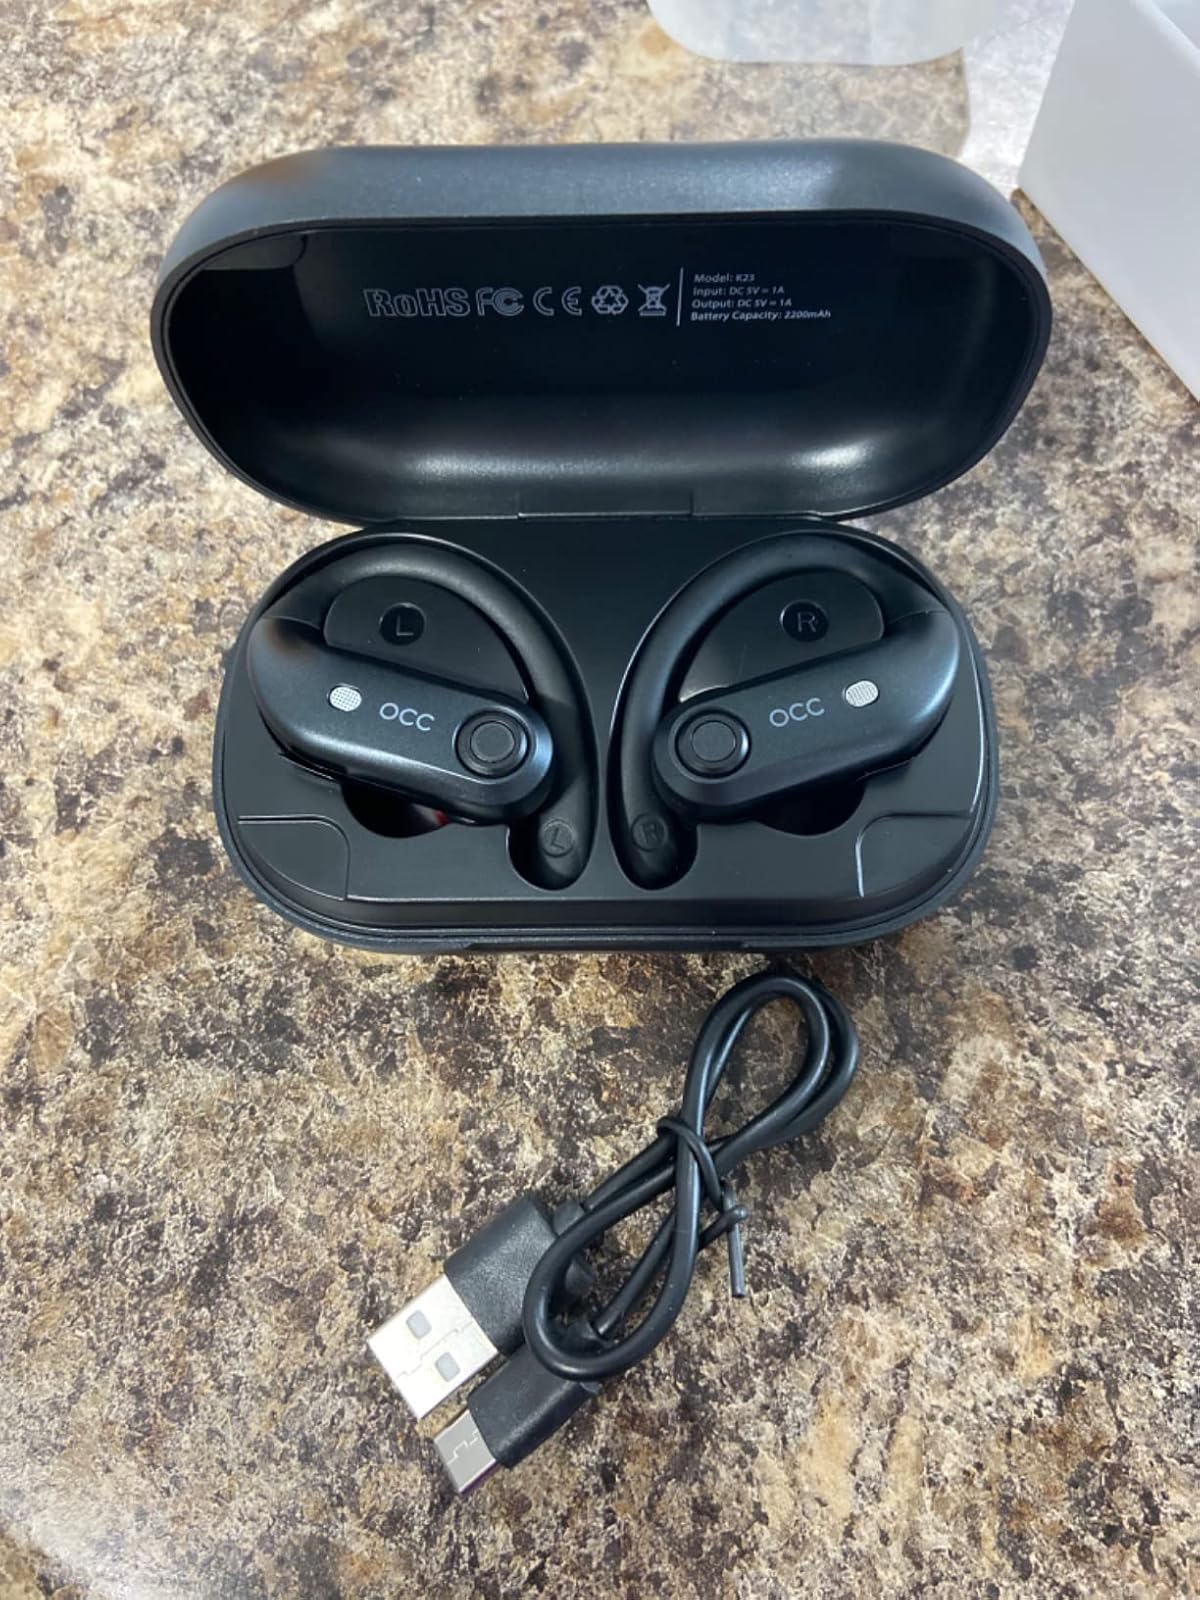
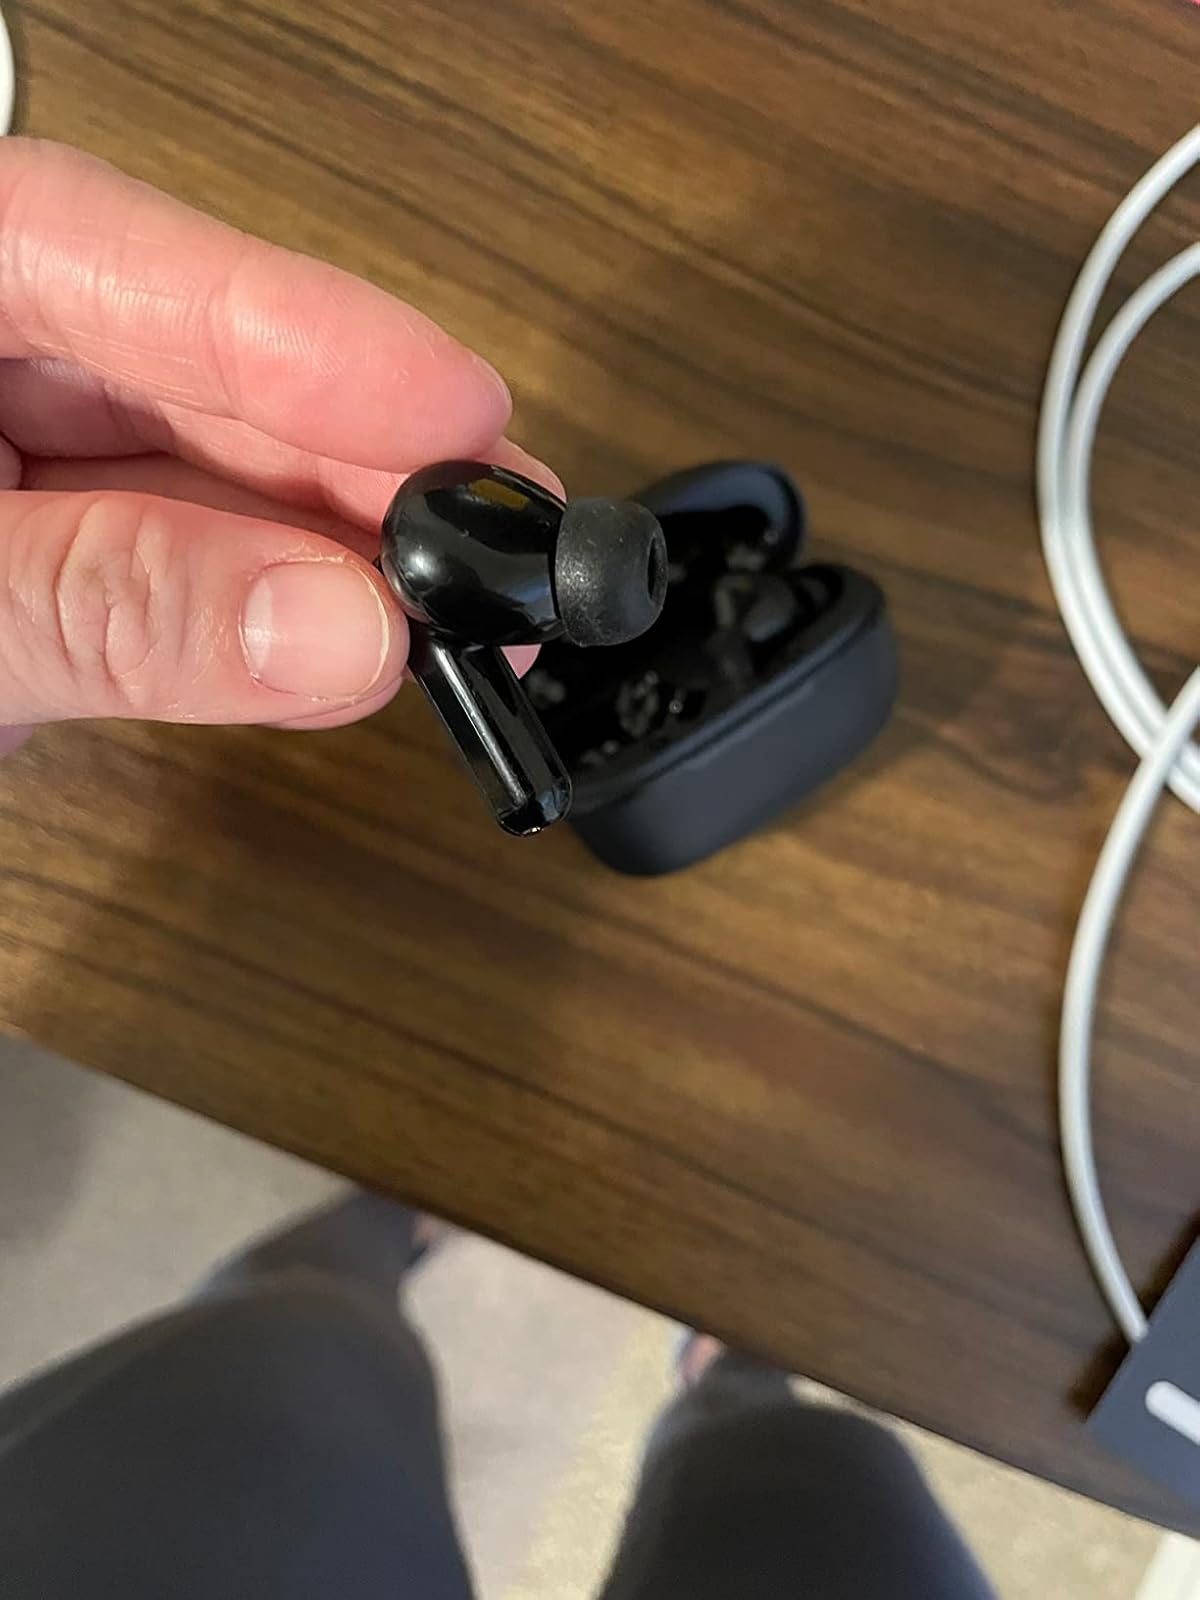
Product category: earbuds
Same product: no